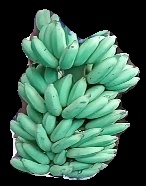
Variety: elakki-bale
Grade: grade1